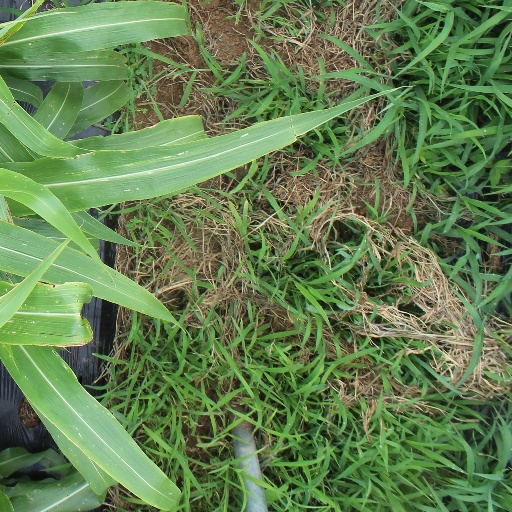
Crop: sorghum